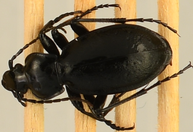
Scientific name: Carabus taedatus
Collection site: Niwot Ridge Mountain Research Station Site (NIWO), plot NIWO_008